Mr. Heli

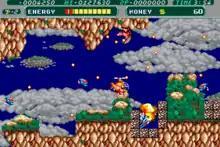
Arcade screenshot

Players control a wacky fighter chopper named "Mr. Heli", while shooting enemies, collecting power-ups, and defeating bosses to advance levels.